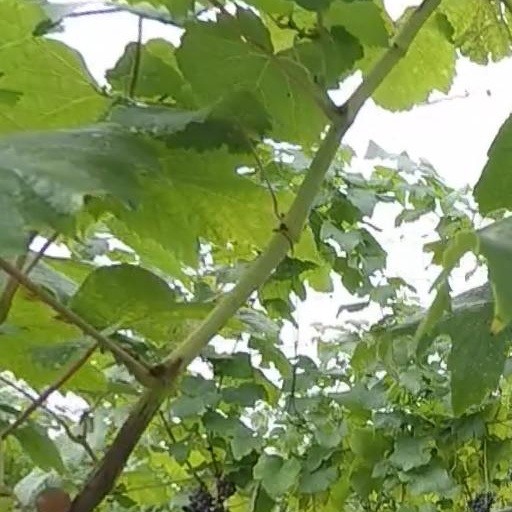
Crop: grape